Agios Konstantinos, Samos

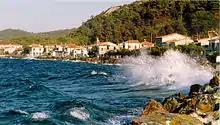
Agios Konstantinos around 1980

Agios Konstantinos is a coastal village on the northern shores of the Greek island Samos between the island’s two major towns Karlovasi west 10 km by road and Vathy east 20 km by road.